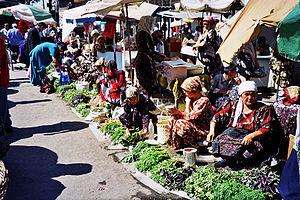
Marguilan ou Marg‘ilon, du temps de l'Empire russe, Marguelan, est une ville de la province de Ferghana, en Ouzbékistan qui se trouve dans la vallée de Ferghana. Elle est située à 12 km au nord-ouest de Ferghana, avec laquelle elle forme une grande agglomération de plus de 500 000 habitants, et à 223 km au sud-est de Tachkent. Sa population s'élevait à 145 000 habitants en 1994 et à 291 713 habitants en 2013.